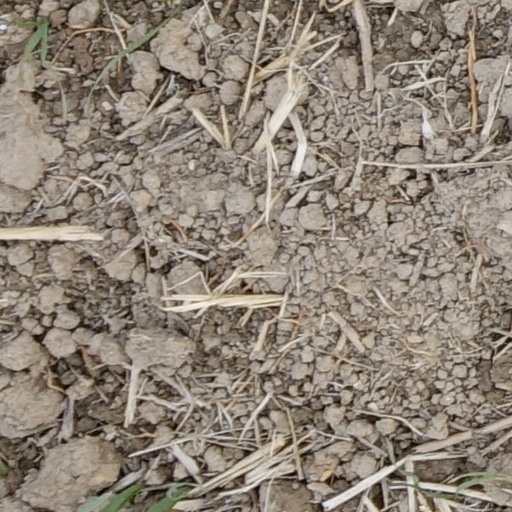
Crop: wheat